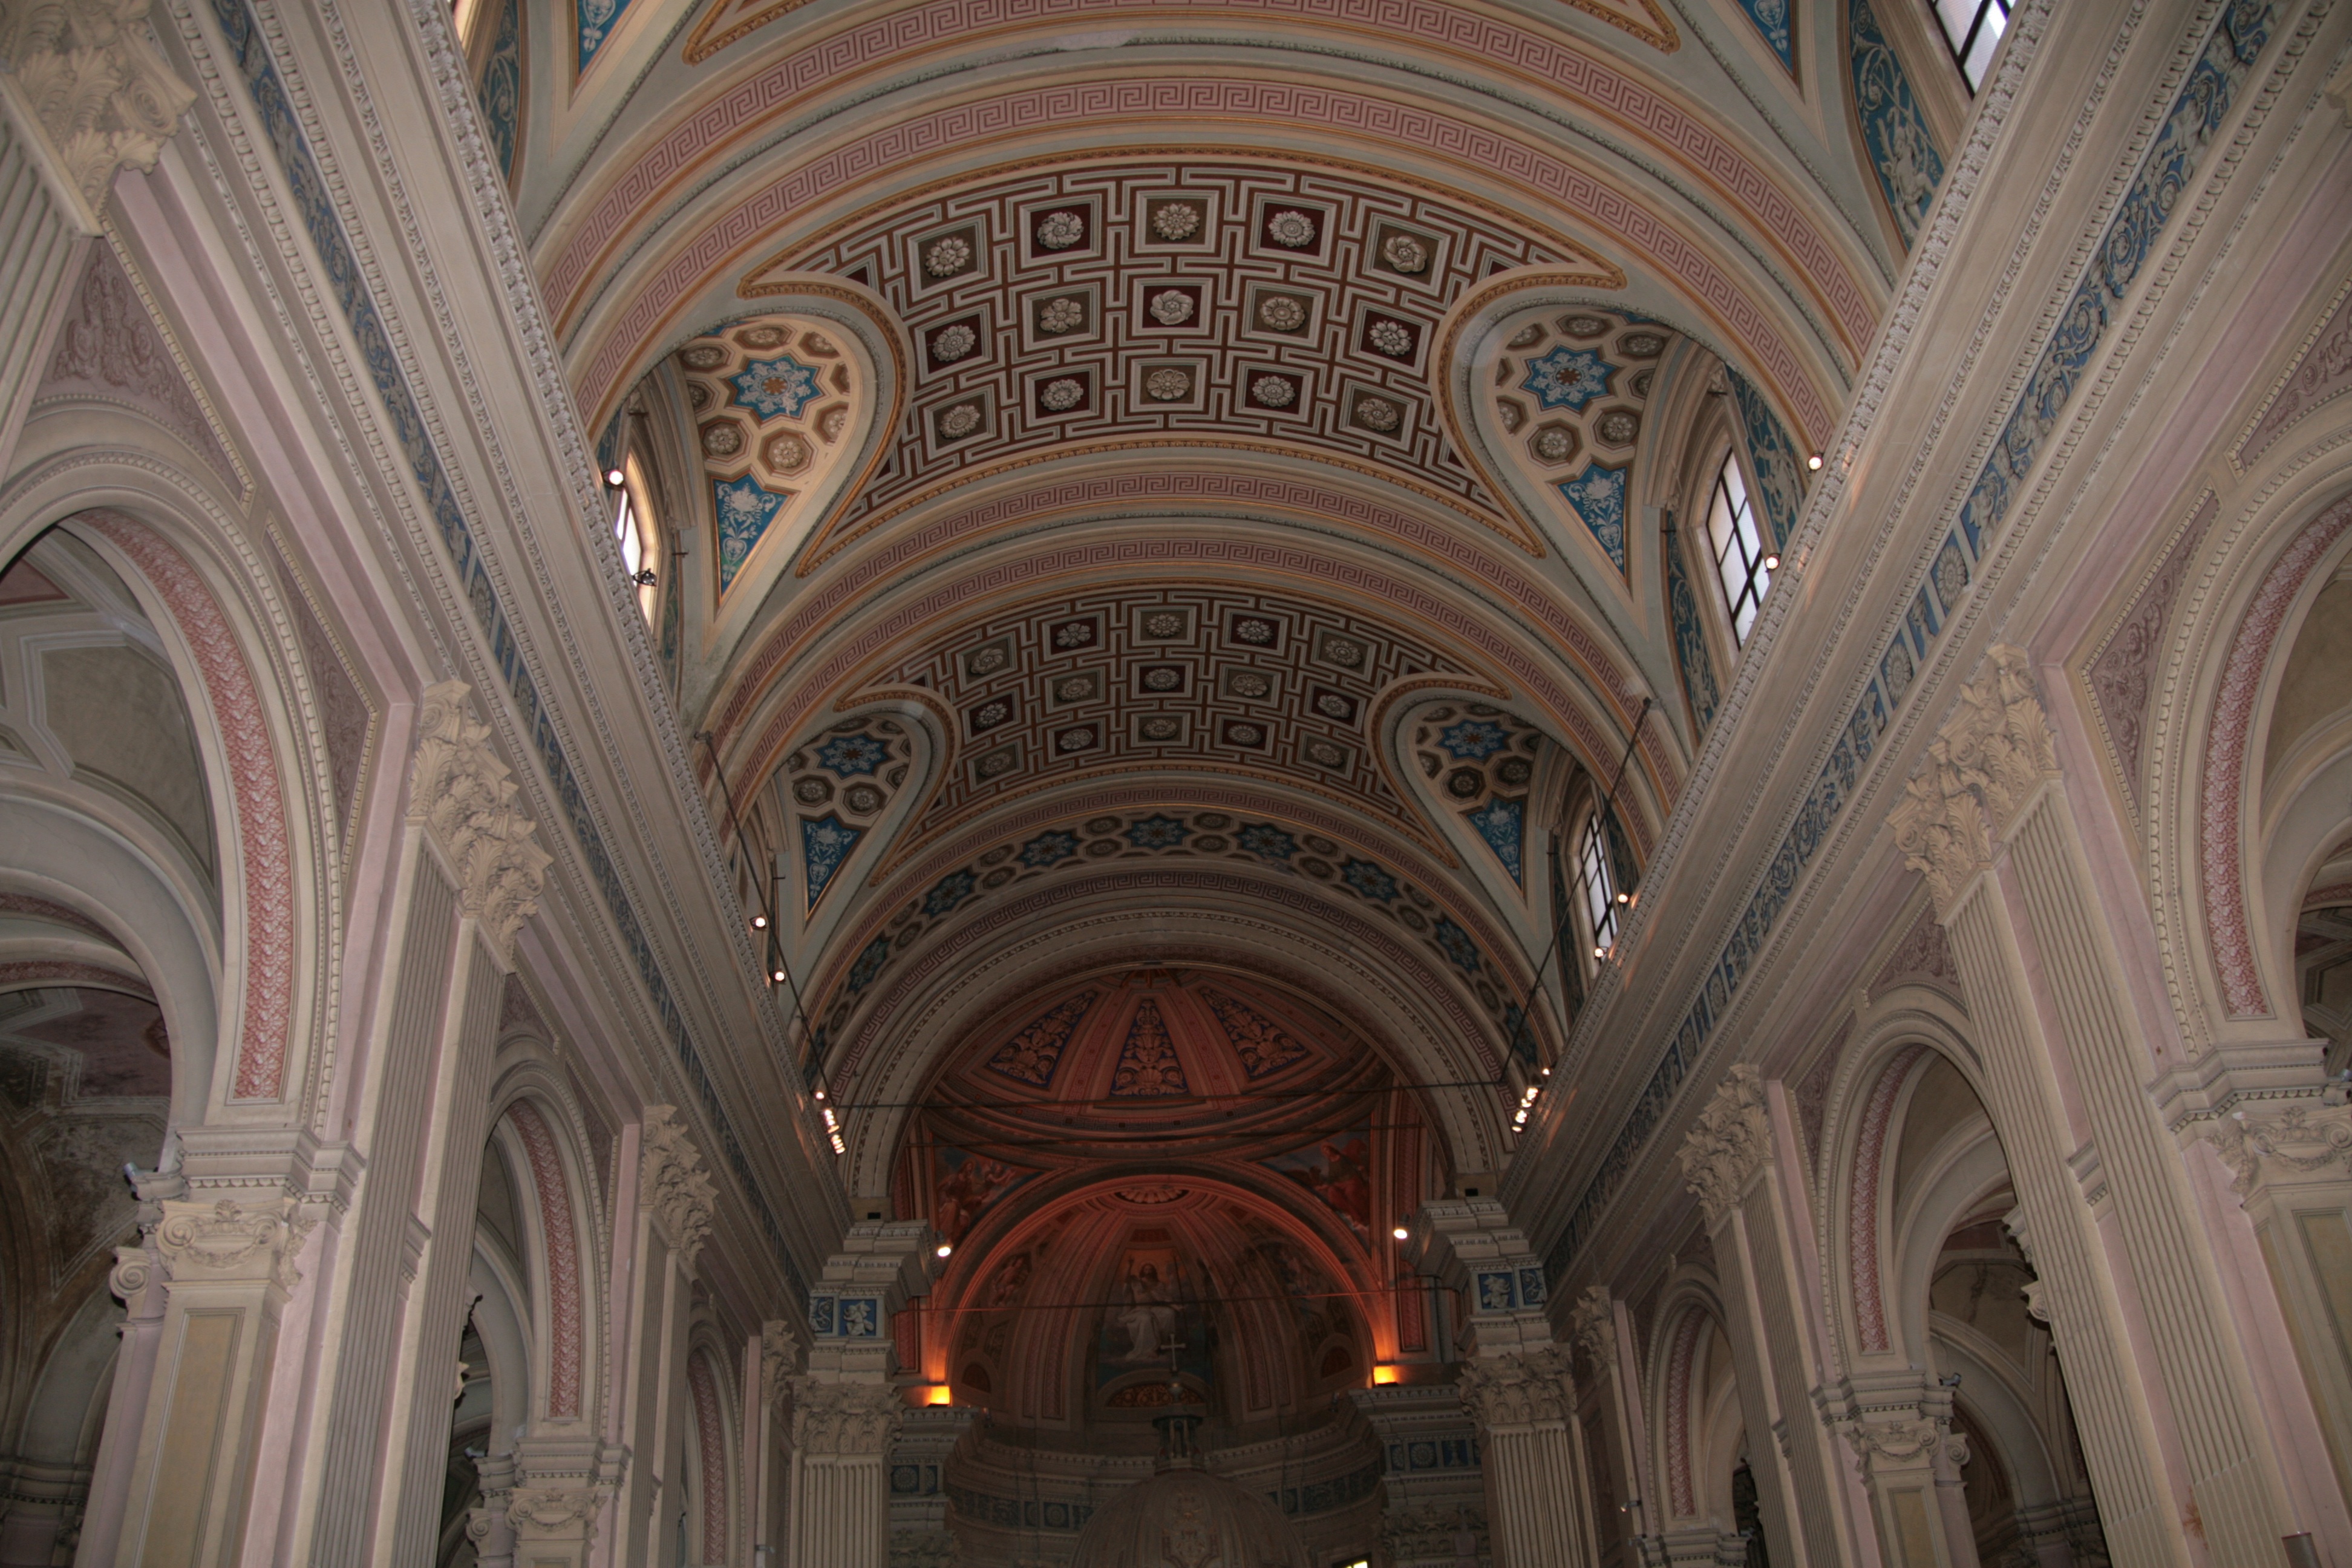
architecture, building, arch, church, cathedral, place of worship, baptistery, monastery, symmetry, vault, basilica, gothic architecture, bonifacio, church ceiling, byzantine architecture, santi alessio